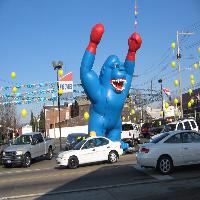
Weather: sun or clear